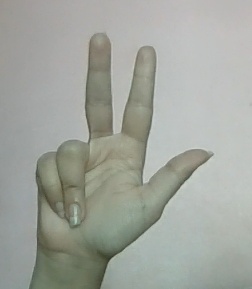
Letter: al